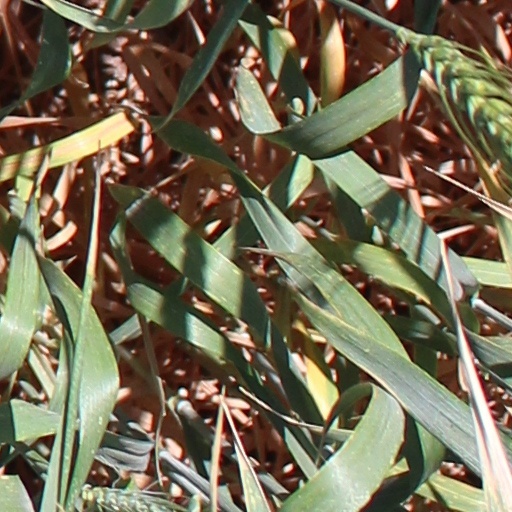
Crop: wheat